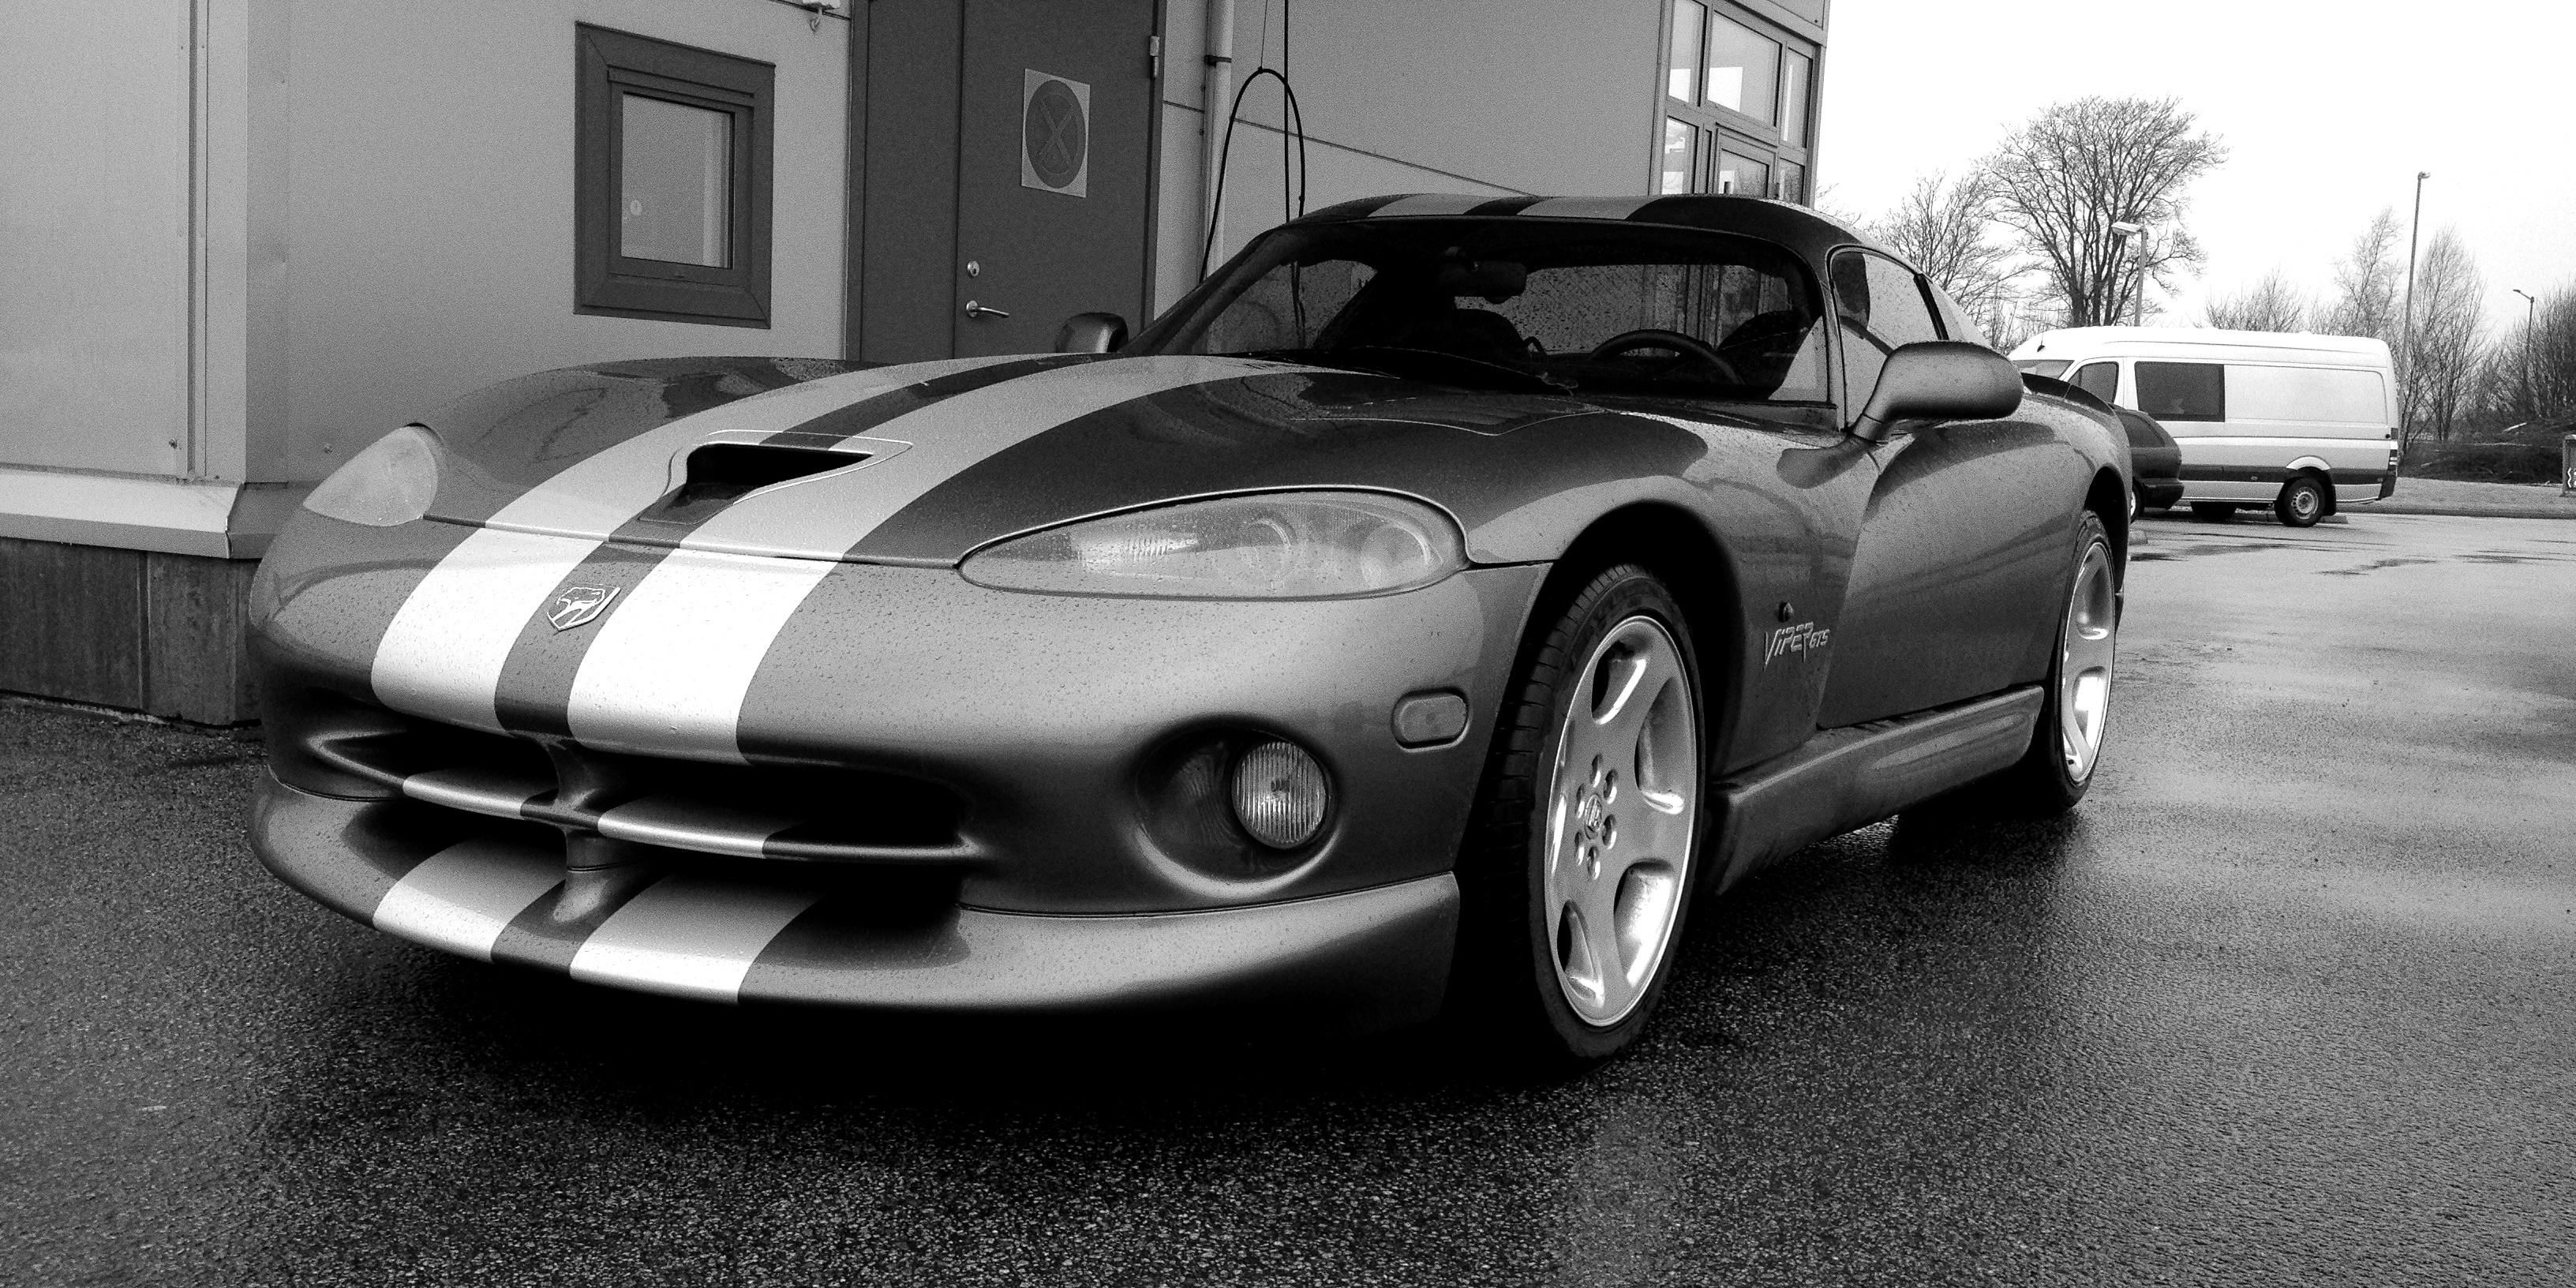
black and white, car, wheel, vehicle, sports car, muscle car, race car, supercar, viper, dodge viper, land vehicle, automobile make, automotive exterior, automotive design, performance car